Gli anni struggenti

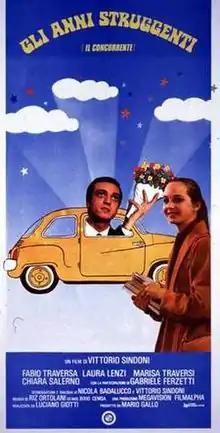
Film poster

Gli anni struggenti (also titled II Concorrente) is a 1979 Italian film directed by Vittorio Sindoni and written by Nicola Badalucco with Sindoni.